The Keeper of Traken

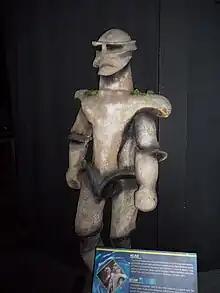
Melkur, as shown at the Doctor Who Experience.

When the Doctor and Adric land at Traken's capital and visit the Keeper, their presence appears to cause the Keeper to warn the assembled group of a great evil, and though Tremas vouches for them, others, including the Fosters, guardians of the spiritual welfare of the capital, remain cautious about their presence. Soon, bodies in the grove are found, the Doctor and Adric determining they have been killed by some type of plasma weapon. Adric works with Nyssa to identify the energy signature of the plasma as being from a TARDIS, while the Doctor assists Tremas in defusing the conflict over their presence. Unbeknownst to either group, Kassia secretly visits Melkur, who gives her a collar to wear, providing the creature with mind-control over her while promising to keep her husband safe. Kassia is able to convince the Fosters to arrest Tremas, the Doctor, Adric and Nyssa, and uses the situation to convince the other Consul to install her as the next Keeper. When the Keeper dies, Kassia takes the throne, but as the pivotal moment of the ceremony is completed, she disappears, leaving the statue of Melkur in her place, now connected to the Source.